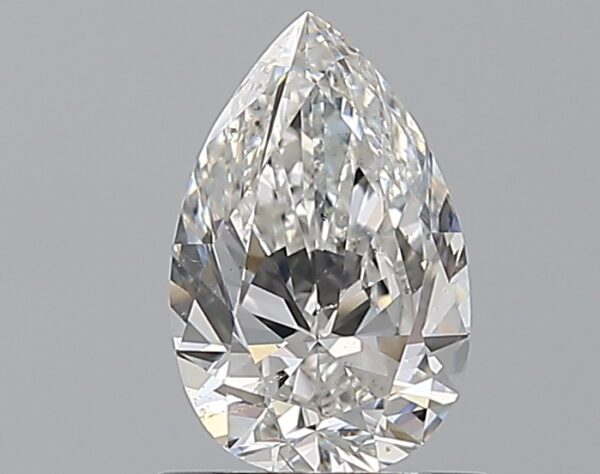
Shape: pear
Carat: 0.9
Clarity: SI1
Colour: F
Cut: VG
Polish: EX
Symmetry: VG
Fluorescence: N
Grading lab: GIA
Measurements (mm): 8.26 x 5.3 x 3.24